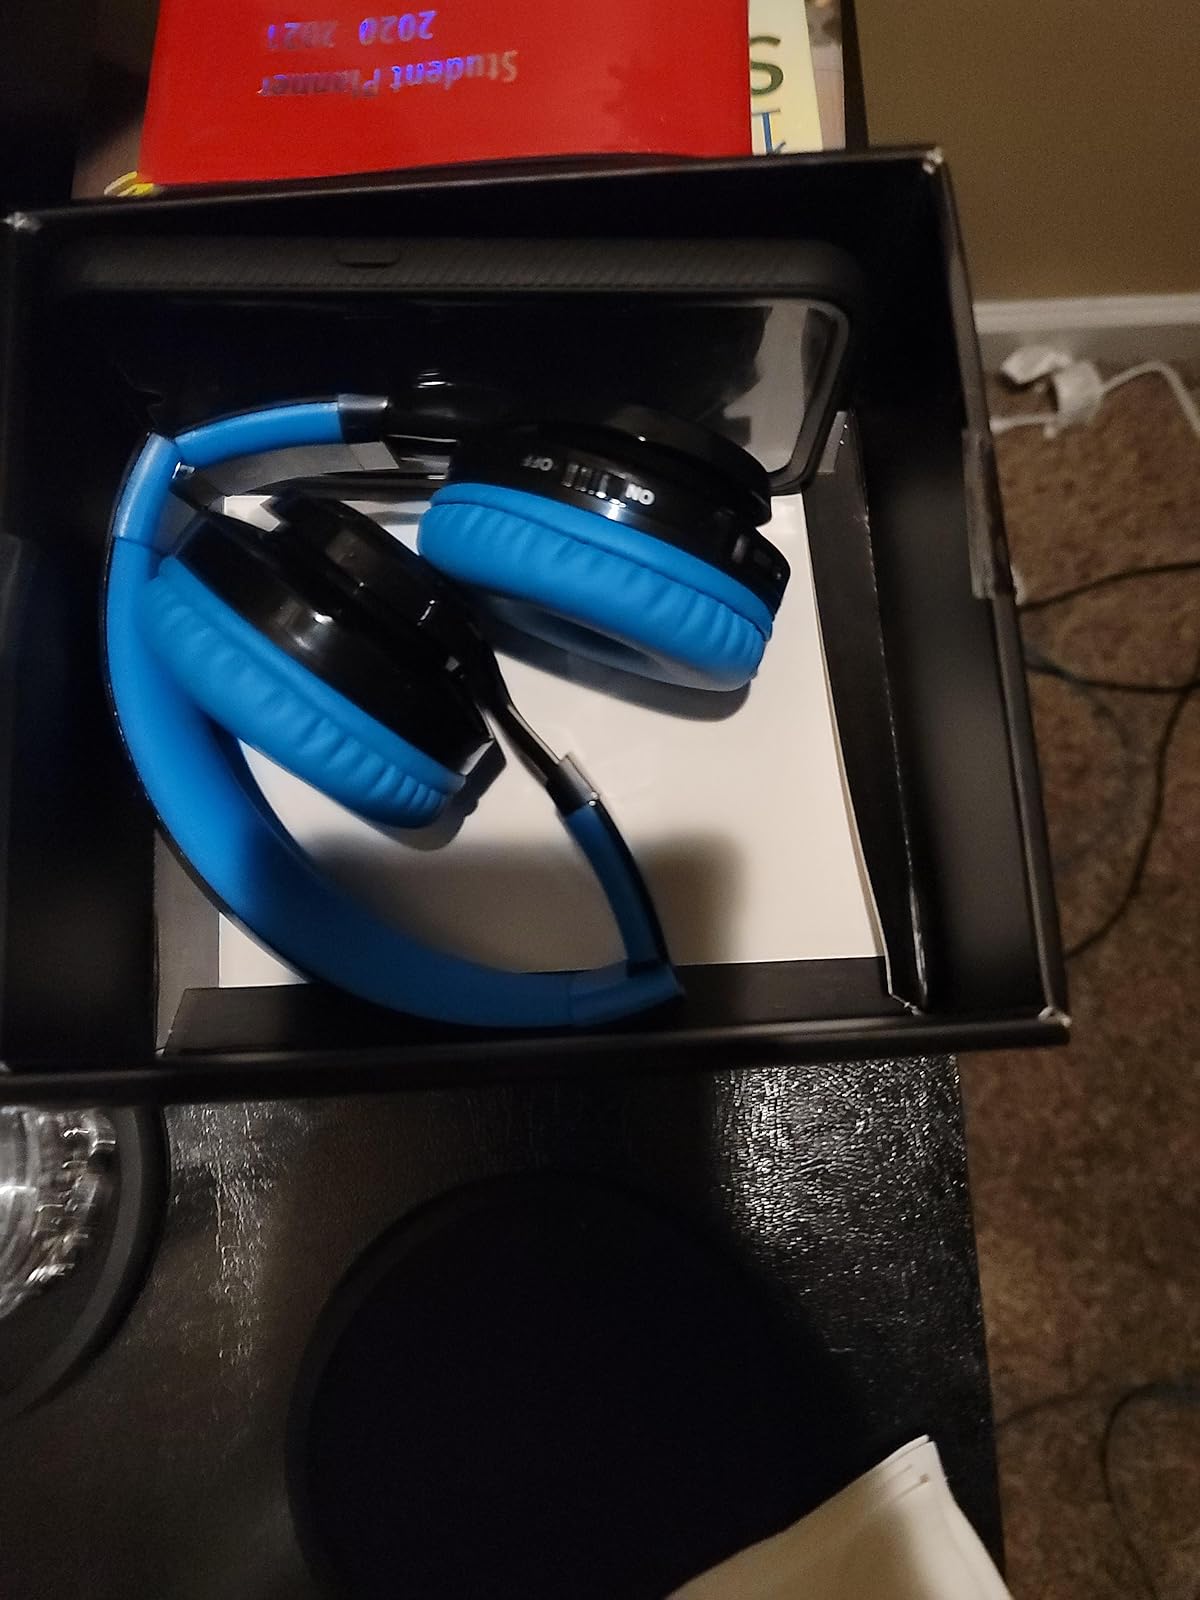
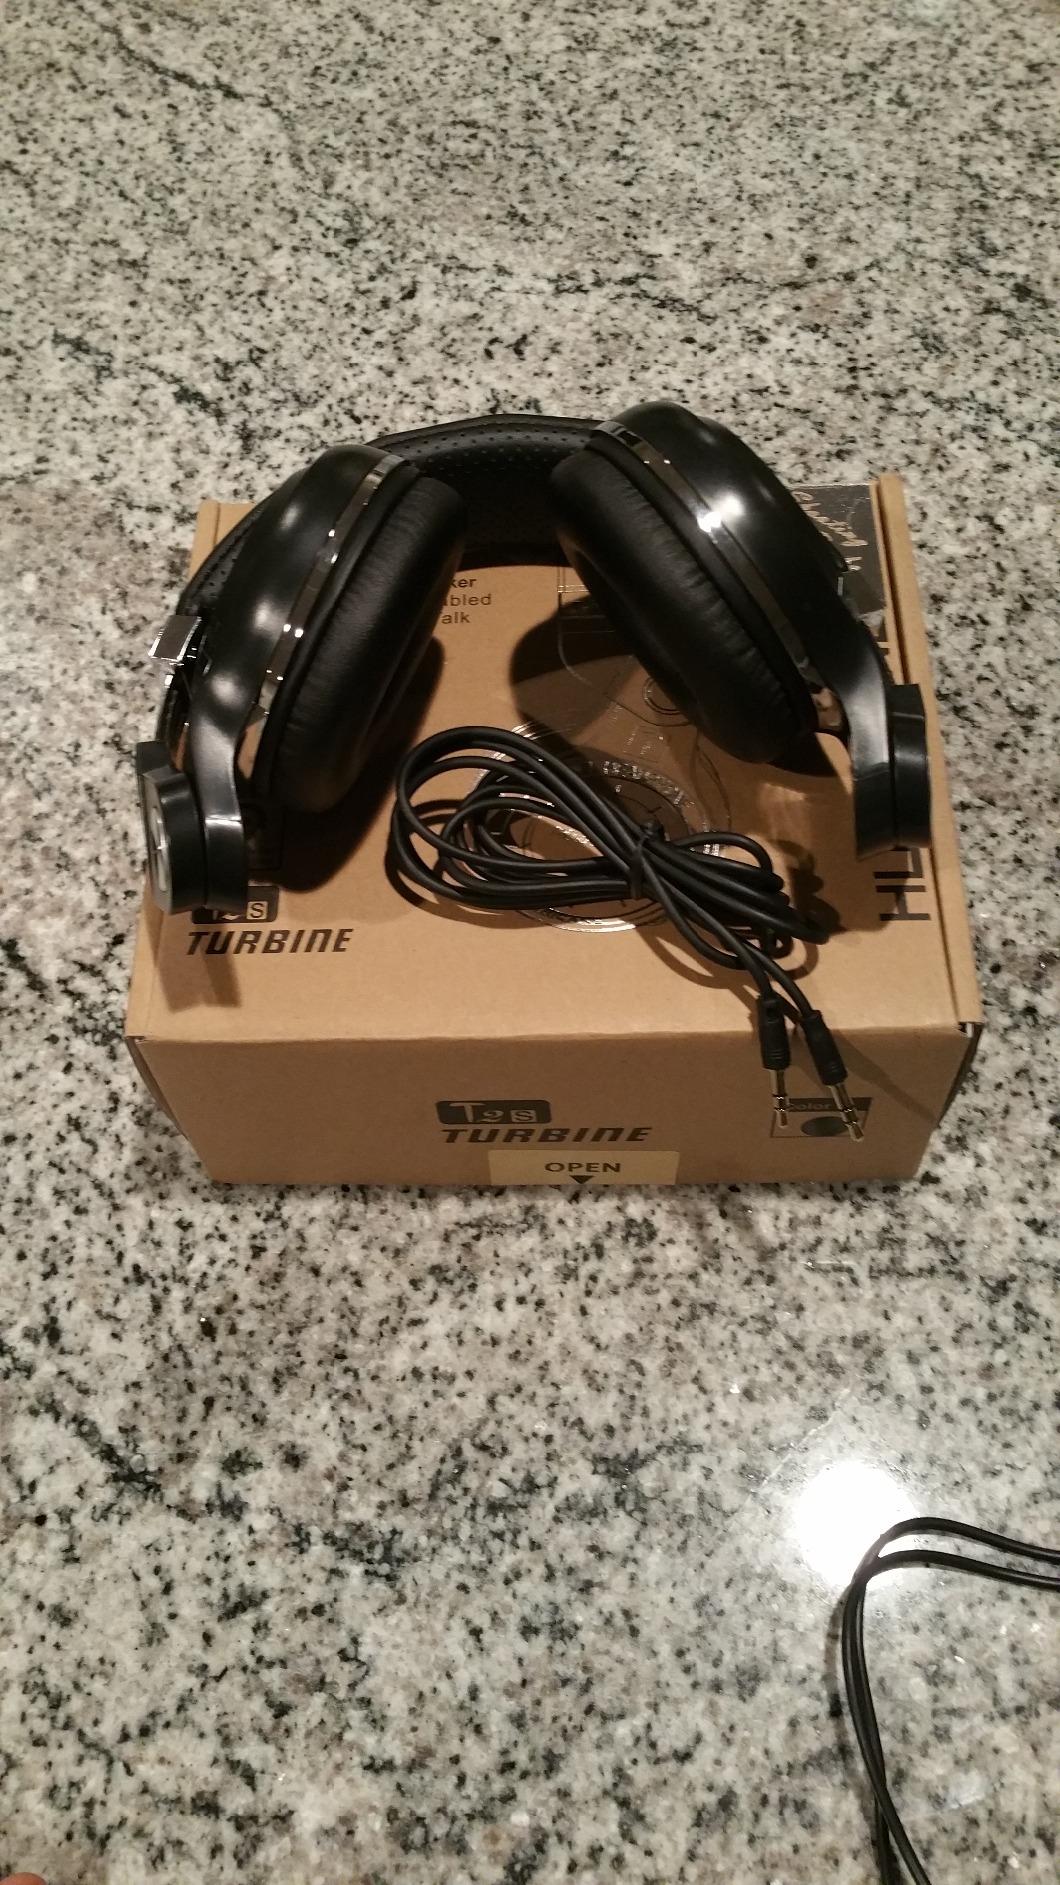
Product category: headphones
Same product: no